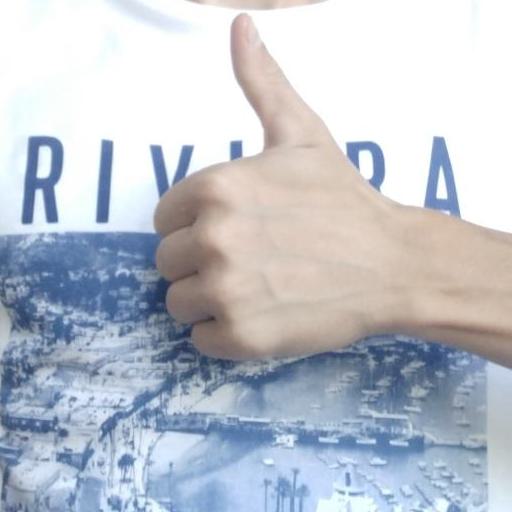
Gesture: like